Wat Rong Khun

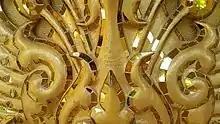
The signature of Chalermchai Kositpipat on his work, the golden building at Wat Rong Khun

A structure that stands out because of its color is the rest rooms building. Another very ornately decorated structure, this golden building represents the body, whereas the white ubosot represents the mind. The gold symbolizes how people focus on worldly desires and money. The white building represents the idea to make merit and to focus on the mind, instead of material things and possession.